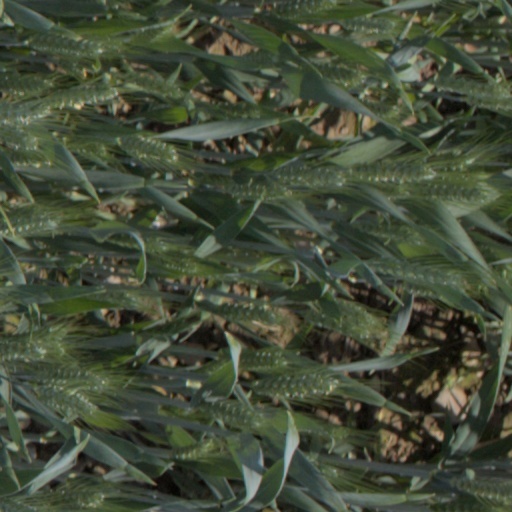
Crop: wheat